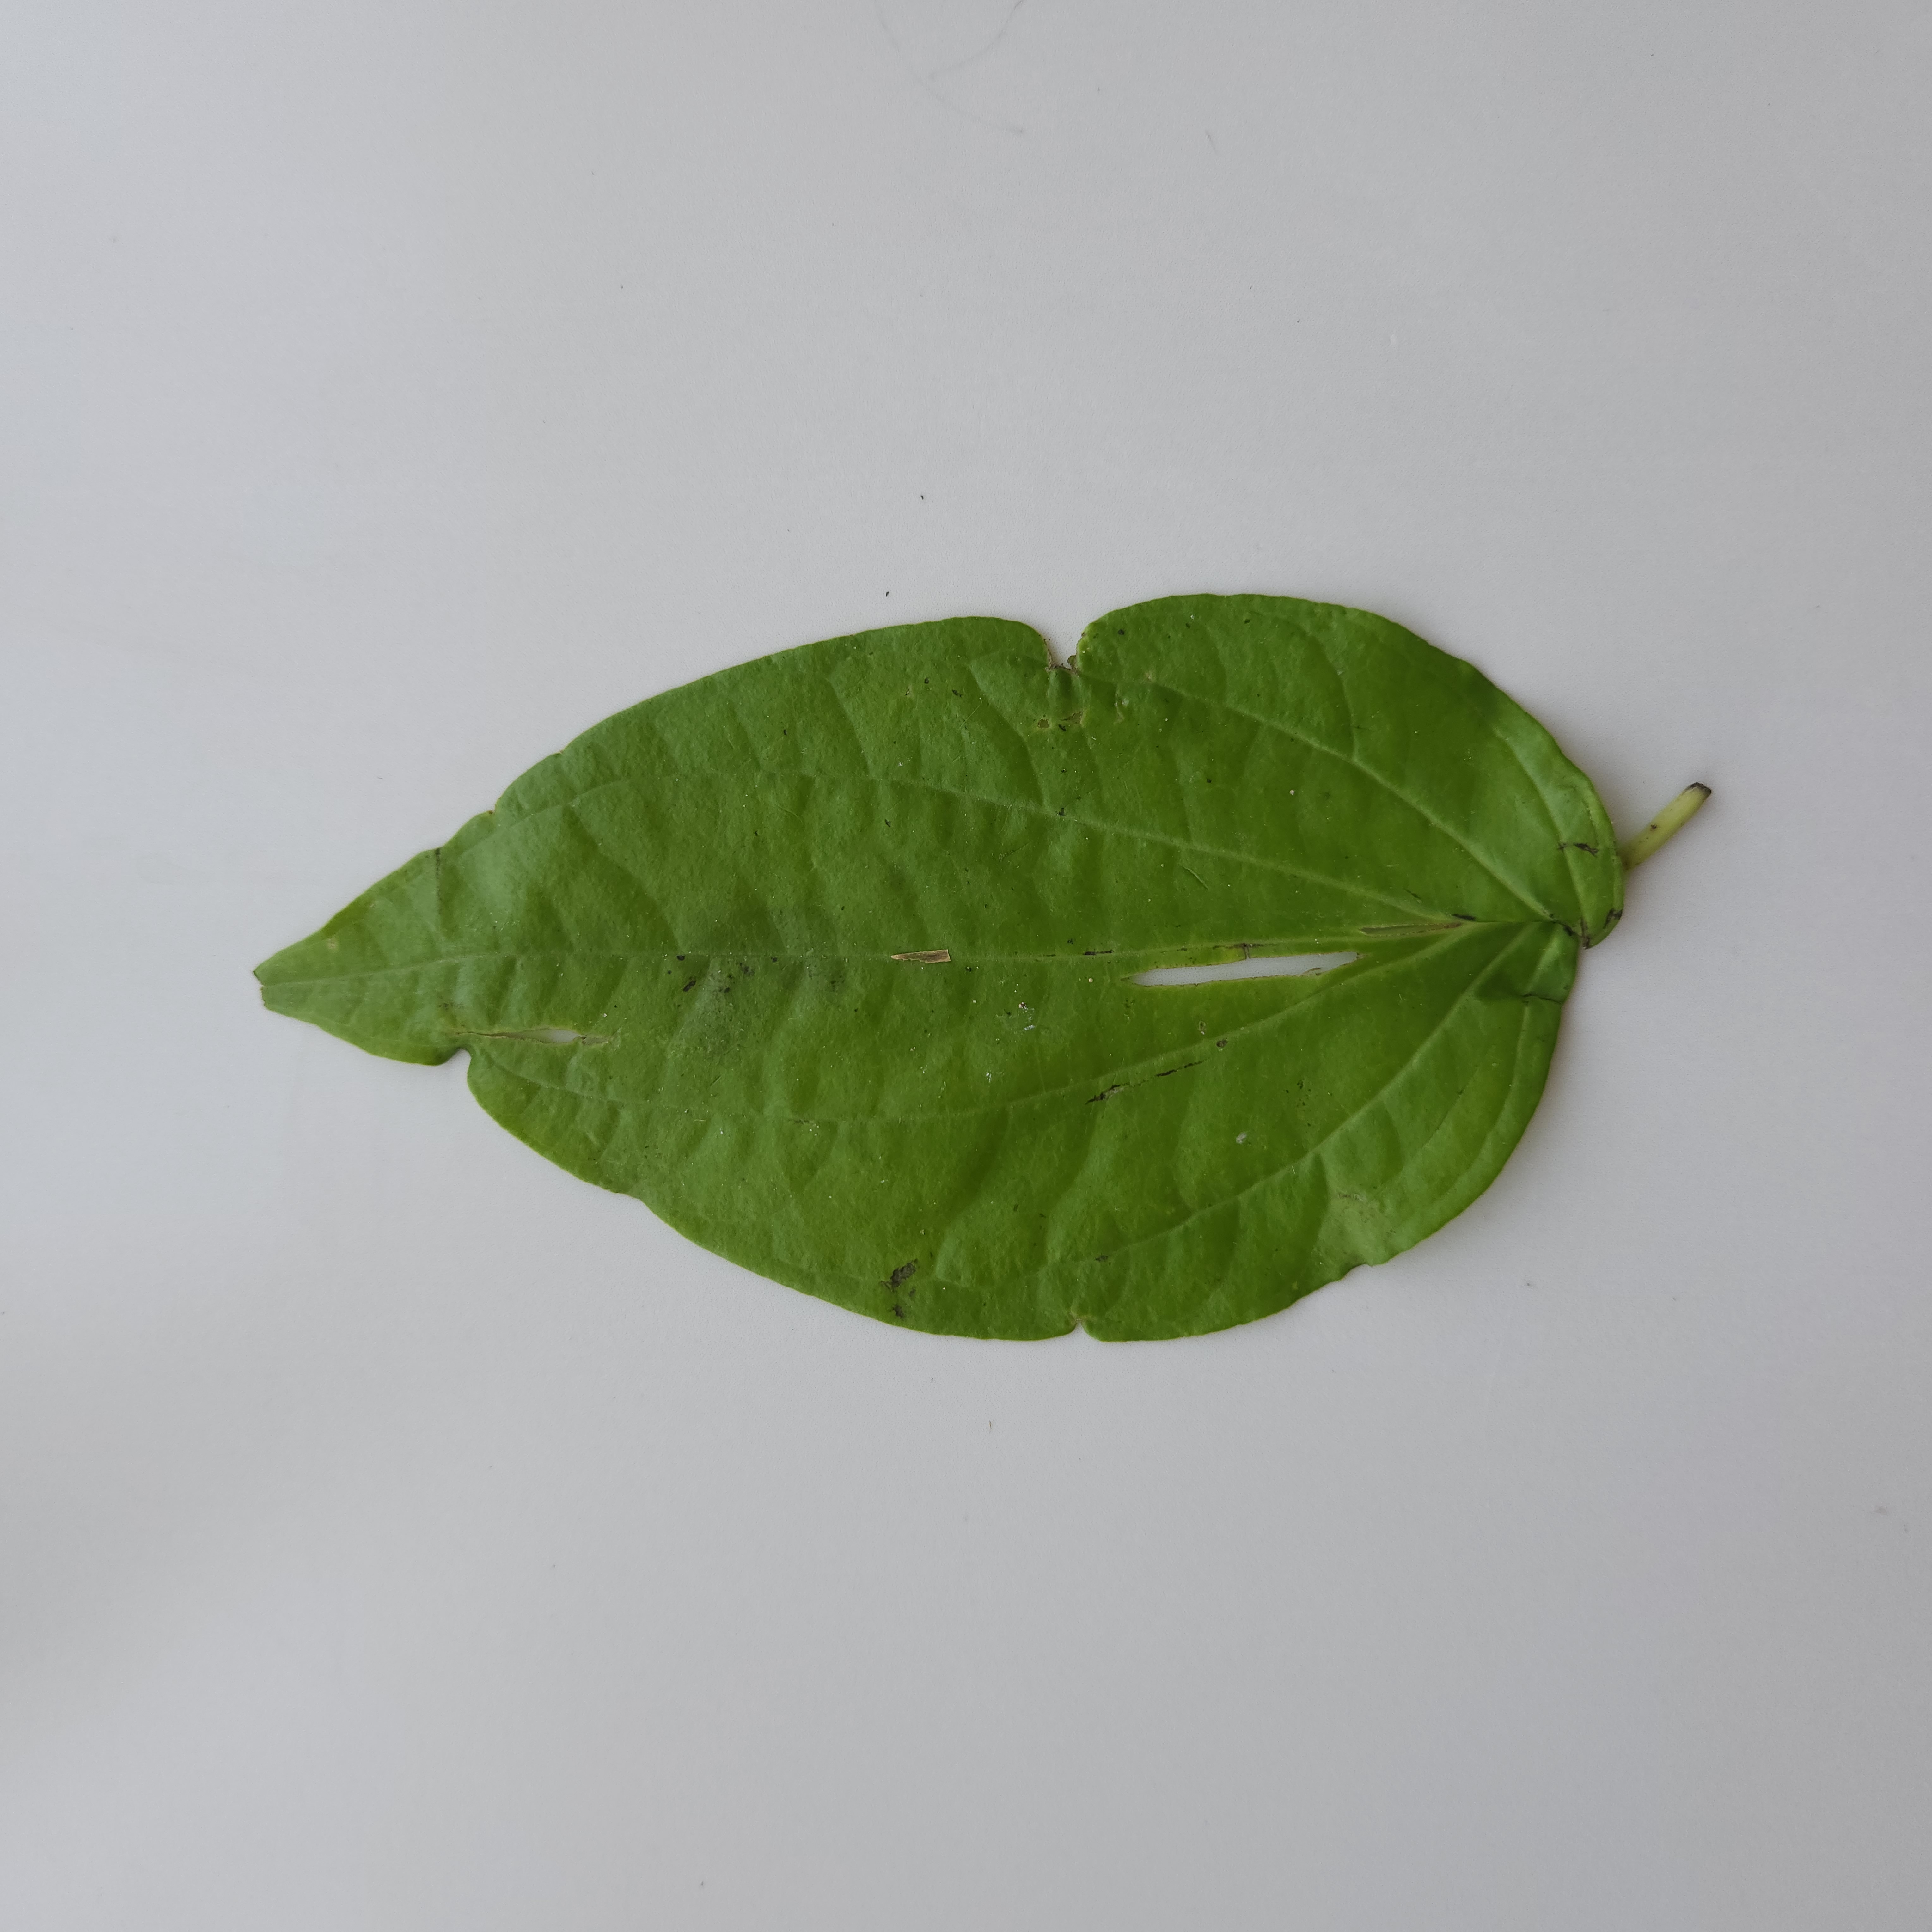
Label: Diseased